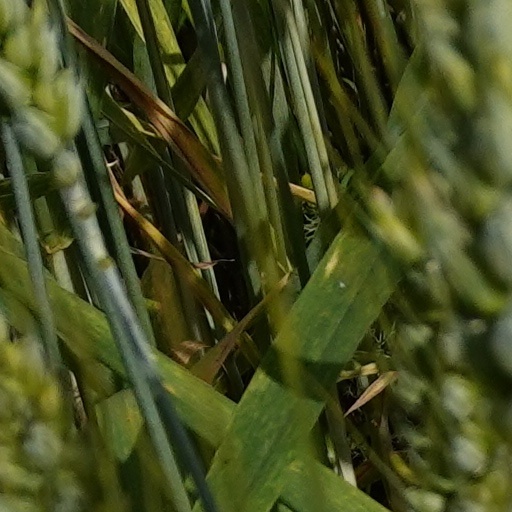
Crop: wheat